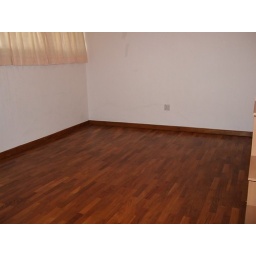
3rd bedroom - queen-sized bed and desk to be purchased by us